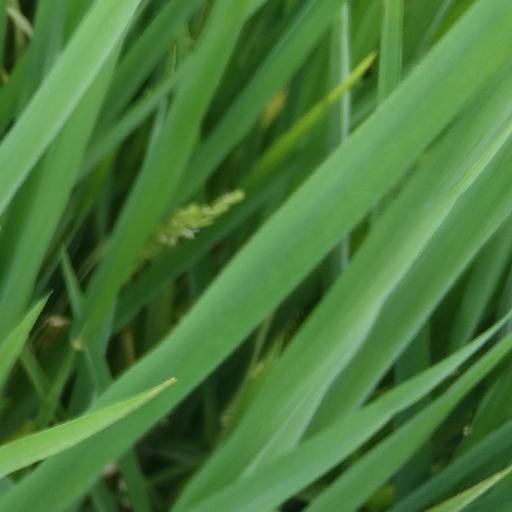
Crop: rice